Azerbaijan

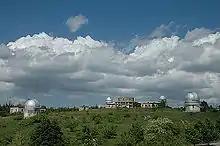
Shamakhi Astrophysical Observatory

The National Army of the Azerbaijan Democratic Republic was created on 26 June 1918. When Azerbaijan gained independence after the dissolution of the Soviet Union, the Armed Forces of the Republic of Azerbaijan were created according to the law on the armed forces of 9 October 1991. The original date of the establishment of the short-lived National Army is celebrated as Army Day (26 June). As of 2021, Azerbaijan had 126,000 active personnel in its armed forces. There are also 17,000 paramilitary troops and 330,00 reserve personnel. The armed forces have three branches: the Land Forces, the Air Forces and the Navy. Additionally the armed forces embrace several military sub-groups that can be involved in state defense when needed. These are the Internal Troops of the Ministry of Internal Affairs and the State Border Service, which includes the Coast Guard as well. The Azerbaijani National Guard is a paramilitary force that operates as a semi-independent entity of the Special State Protection Service, an agency subordinate to the president.